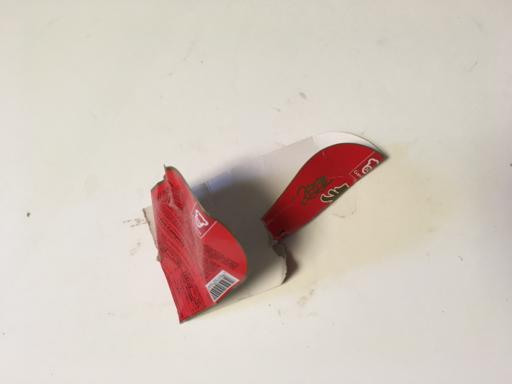
Label: paper